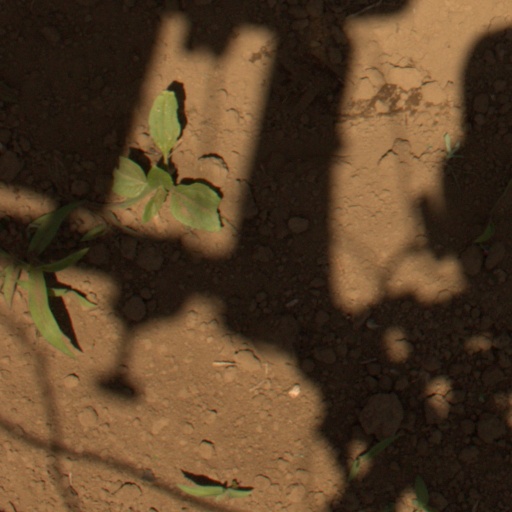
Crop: Jerusalem artichoke